Joachim Zachris Duncker

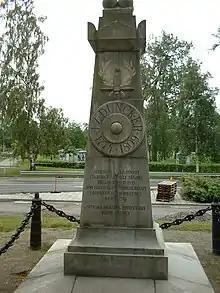
Duncker's memorial monument in Umeå, Sweden

Joachim Zachris Duncker (12 November 1774 – 6 July 1809) was a Swedish soldier born in Ristiina in Savonia.